Place Croix-Paquet

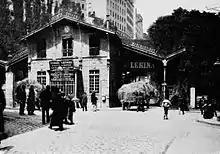
The funicular at the Place Croix-Paquet

The Place Croix-Paquet is a square located in the 1st arrondissement of Lyon, in the pentes de la Croix-Rousse quarter. It is formed by the intersection of the Rue du Griffon, the Rue des Capucins and the Montée Saint-Sébastien. The square belongs to the zone classified World Heritage Site by UNESCO.